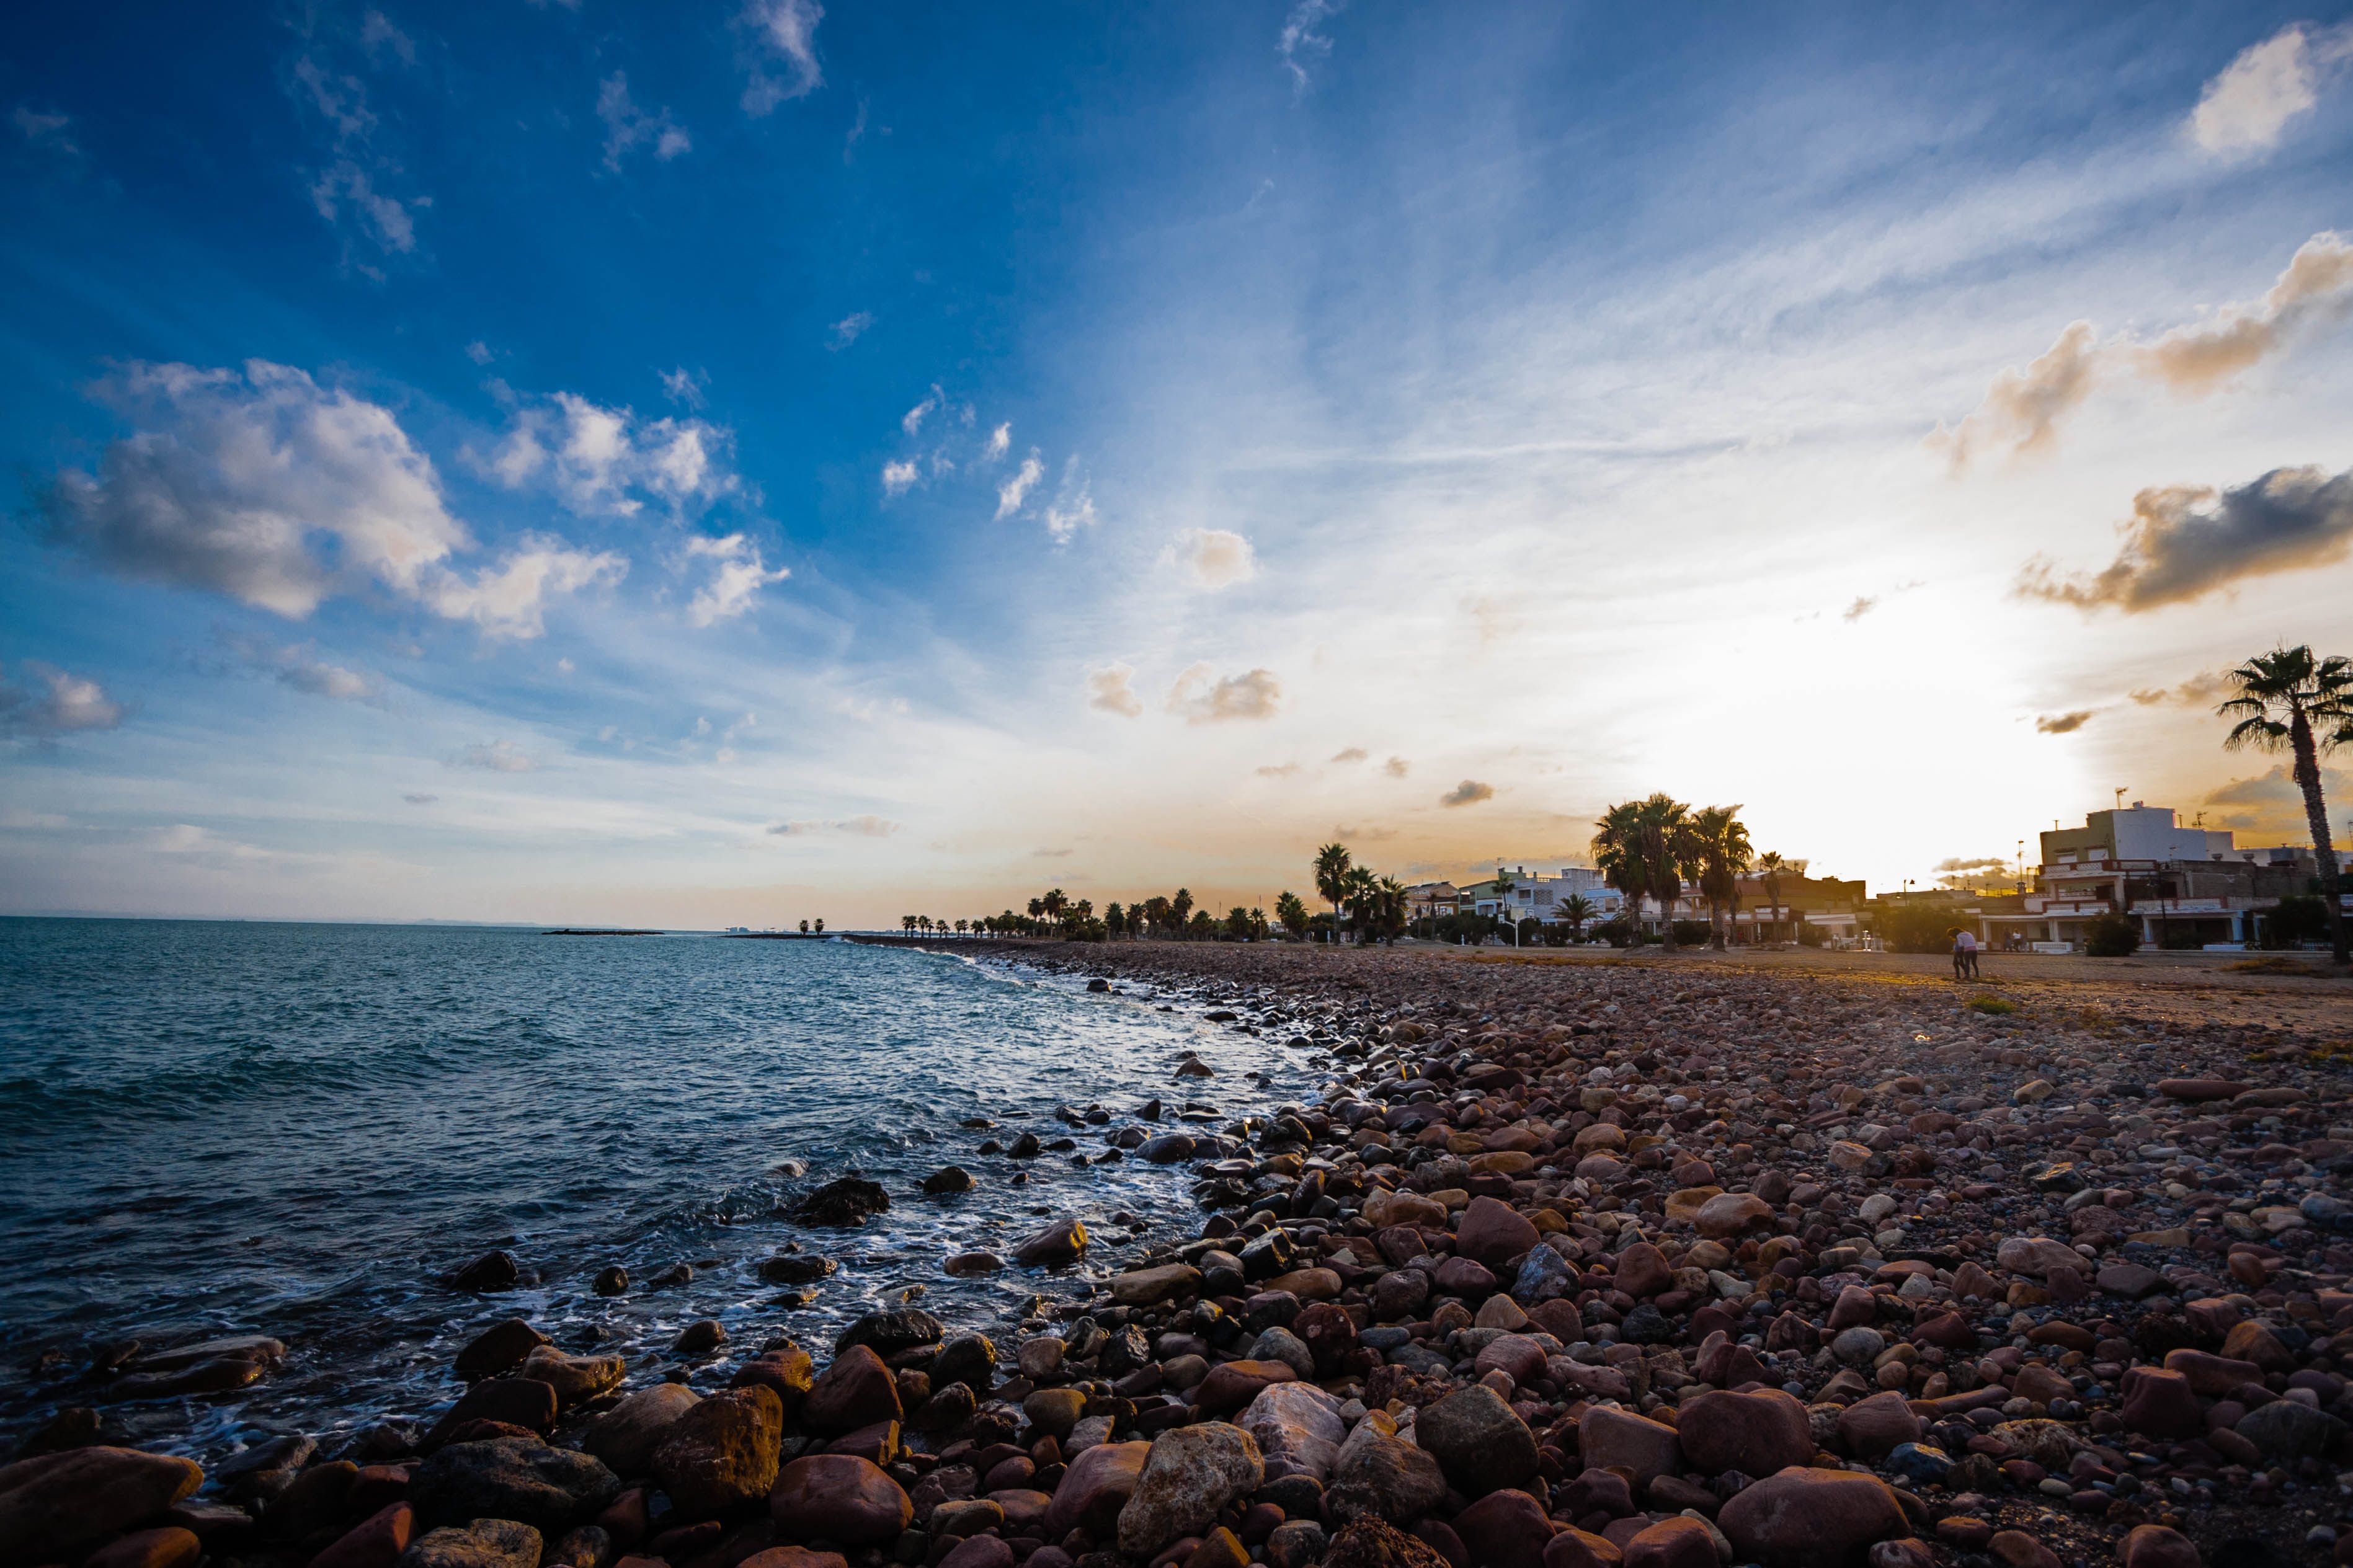
beach, sea, coast, sand, rock, ocean, horizon, cloud, sky, sun, sunrise, sunset, night, sunlight, morning, shore, wave, dawn, dusk, evening, reflection, bay, body of water, stones, still, communion, mental health, the sunset